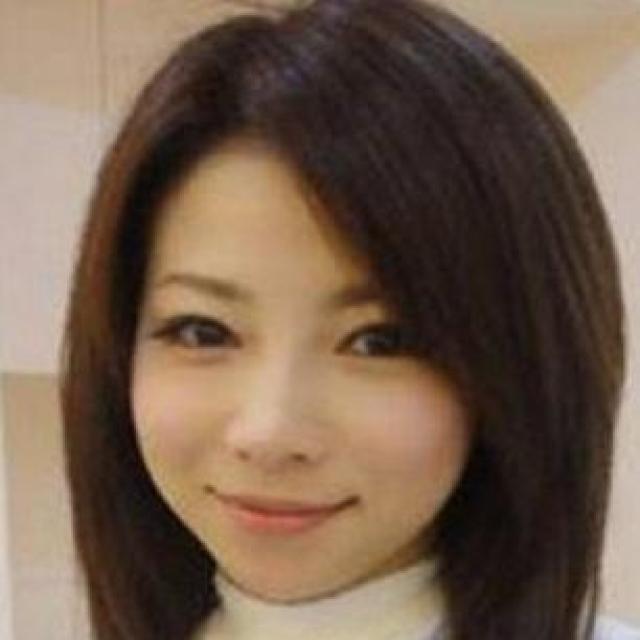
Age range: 21-44